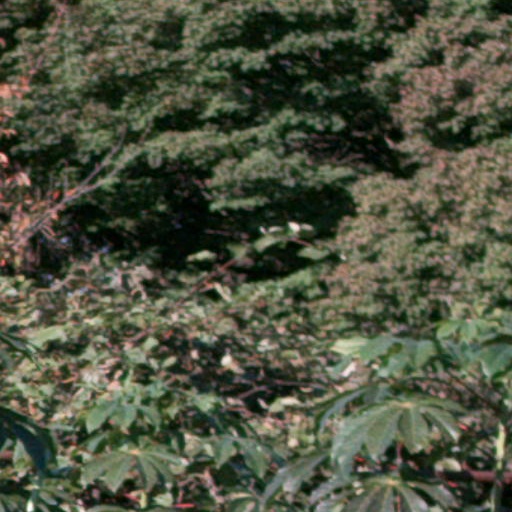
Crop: cassava